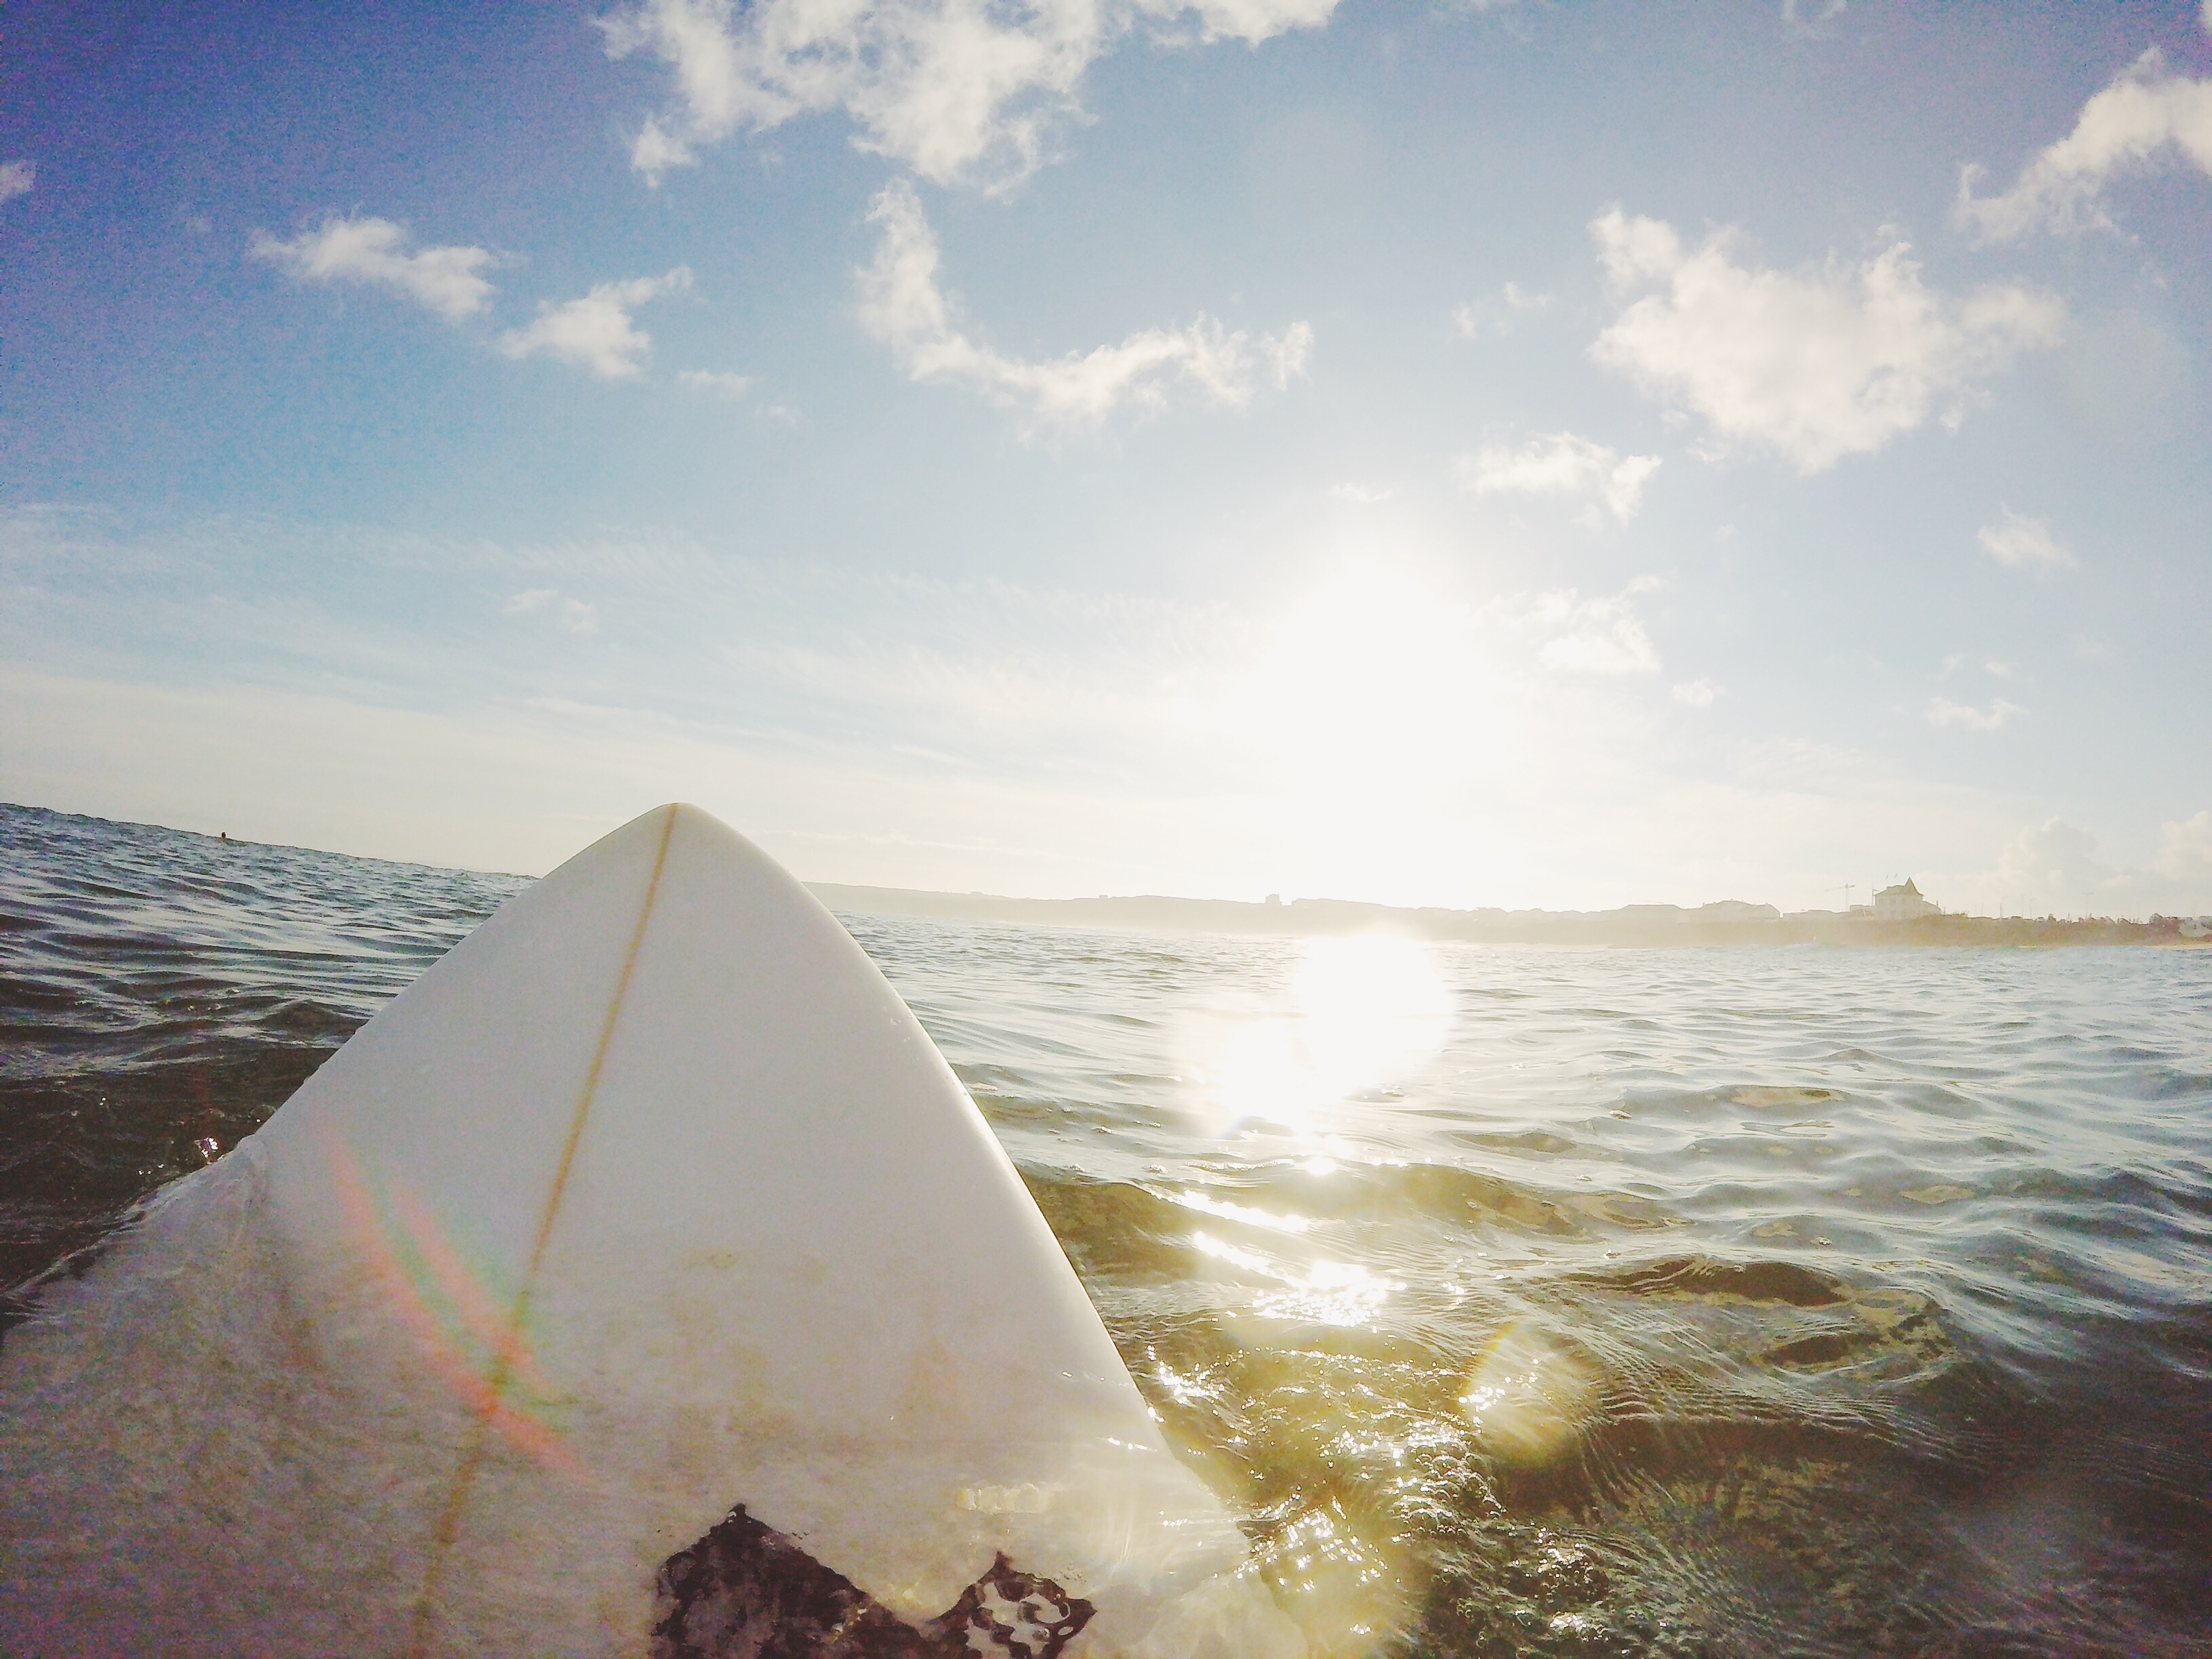
beach, sea, coast, water, sand, ocean, horizon, sky, sport, boat, sunlight, shore, wave, surfer, recreation, surfing, reflection, vehicle, surfboard, leisure, active, cape, surf board, wind wave, surfing equipment and supplies